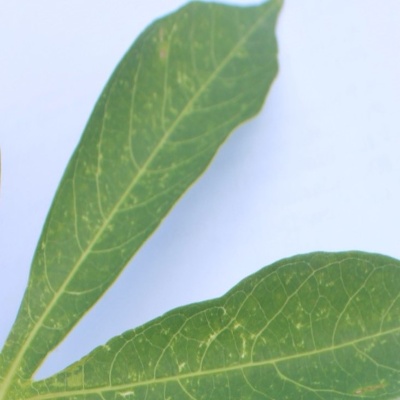
Crop: Cassava
Condition: green mite